Hufangalupe

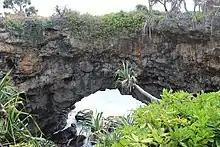
Hufangalupe

Hufangalupe is a natural land bridge on Tonga’s main island of Tongatapu.